Squaw

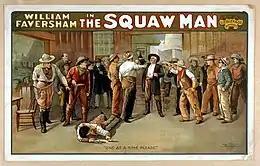
Poster for the play "The Squaw Man" (1905)

As a word referring to a woman, it was sometimes used to denigrate men, as in "squaw man", meaning either "a man who does woman's work" or "a white man married to an Indian woman and living with her people".